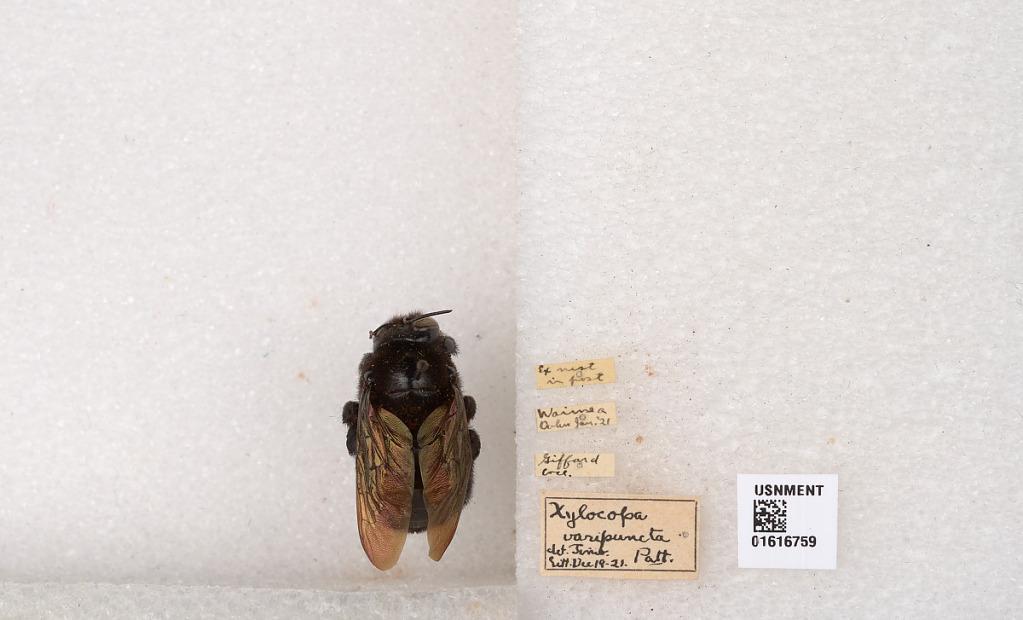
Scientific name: Xylocopa (Neoxylocopa) sonorina Smith
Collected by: Gifford
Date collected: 1921-1-1
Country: United States
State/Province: Hawaii
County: Honolulu
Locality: Waimea
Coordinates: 21.6294, -158.01
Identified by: Tinia